Étude Op. 25, No. 5 (Chopin)

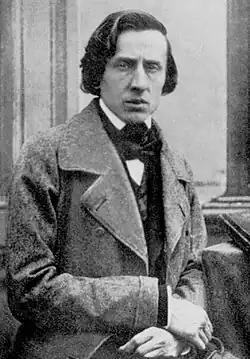
Frédéric Chopin,

Étude Op. 25, No. 5 in E minor, is a technical study composed by Frédéric Chopin in 1837. Marking a serious departure in the expected technique developed previously, Chopin wrote this étude with a series of quick, dissonant minor seconds. The effect has earned the étude the nickname ""Wrong Note"".